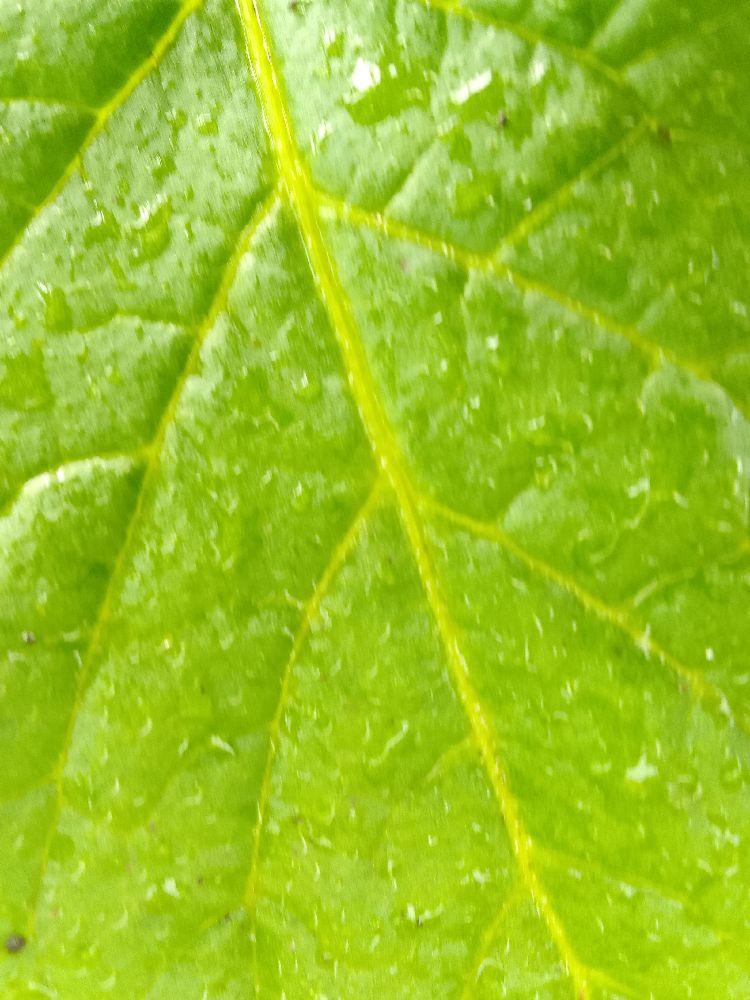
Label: Healthy